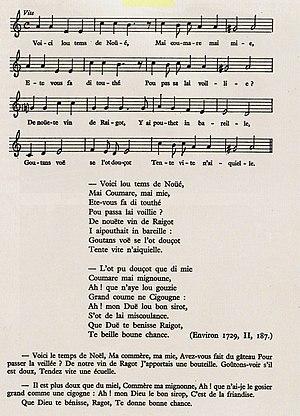
L'hymne du vin des Ragots en langue comtoise et française.
Bregille est un quartier de la ville française de Besançon situé sur la rive droite du Doubs, limitrophe du centre historique à l'ouest, du quartier des Clairs-Soleils au nord et des Chaprais au nord-ouest. Il s'est développé sur la colline de Bregille qui culmine à 458 mètres, soit près de 200 mètres en amont de la rivière. Au recensement de 1999, il comptait environ 3 100 habitants appelés Bregillots.